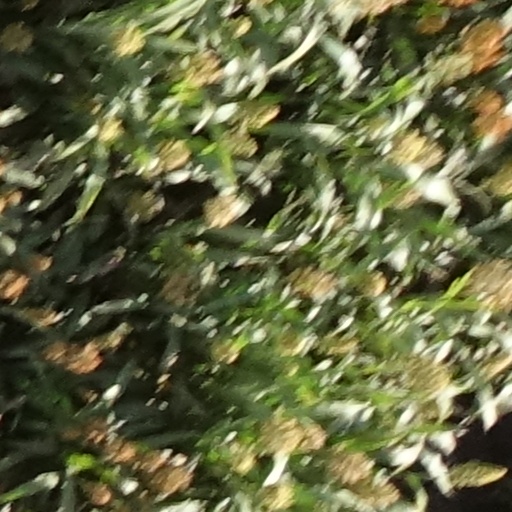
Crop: sorghum